Laura Clarke

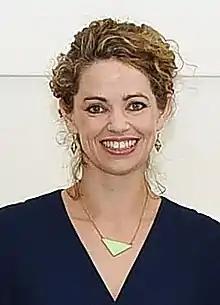
Clarke in 2018

Laura Mary Clarke (born 3 June 1978) is the CEO of ClientEarth a global non-profit environmental law organisation. She is a former British diplomat, who served as the British High Commissioner to New Zealand, and the Governor of Pitcairn.